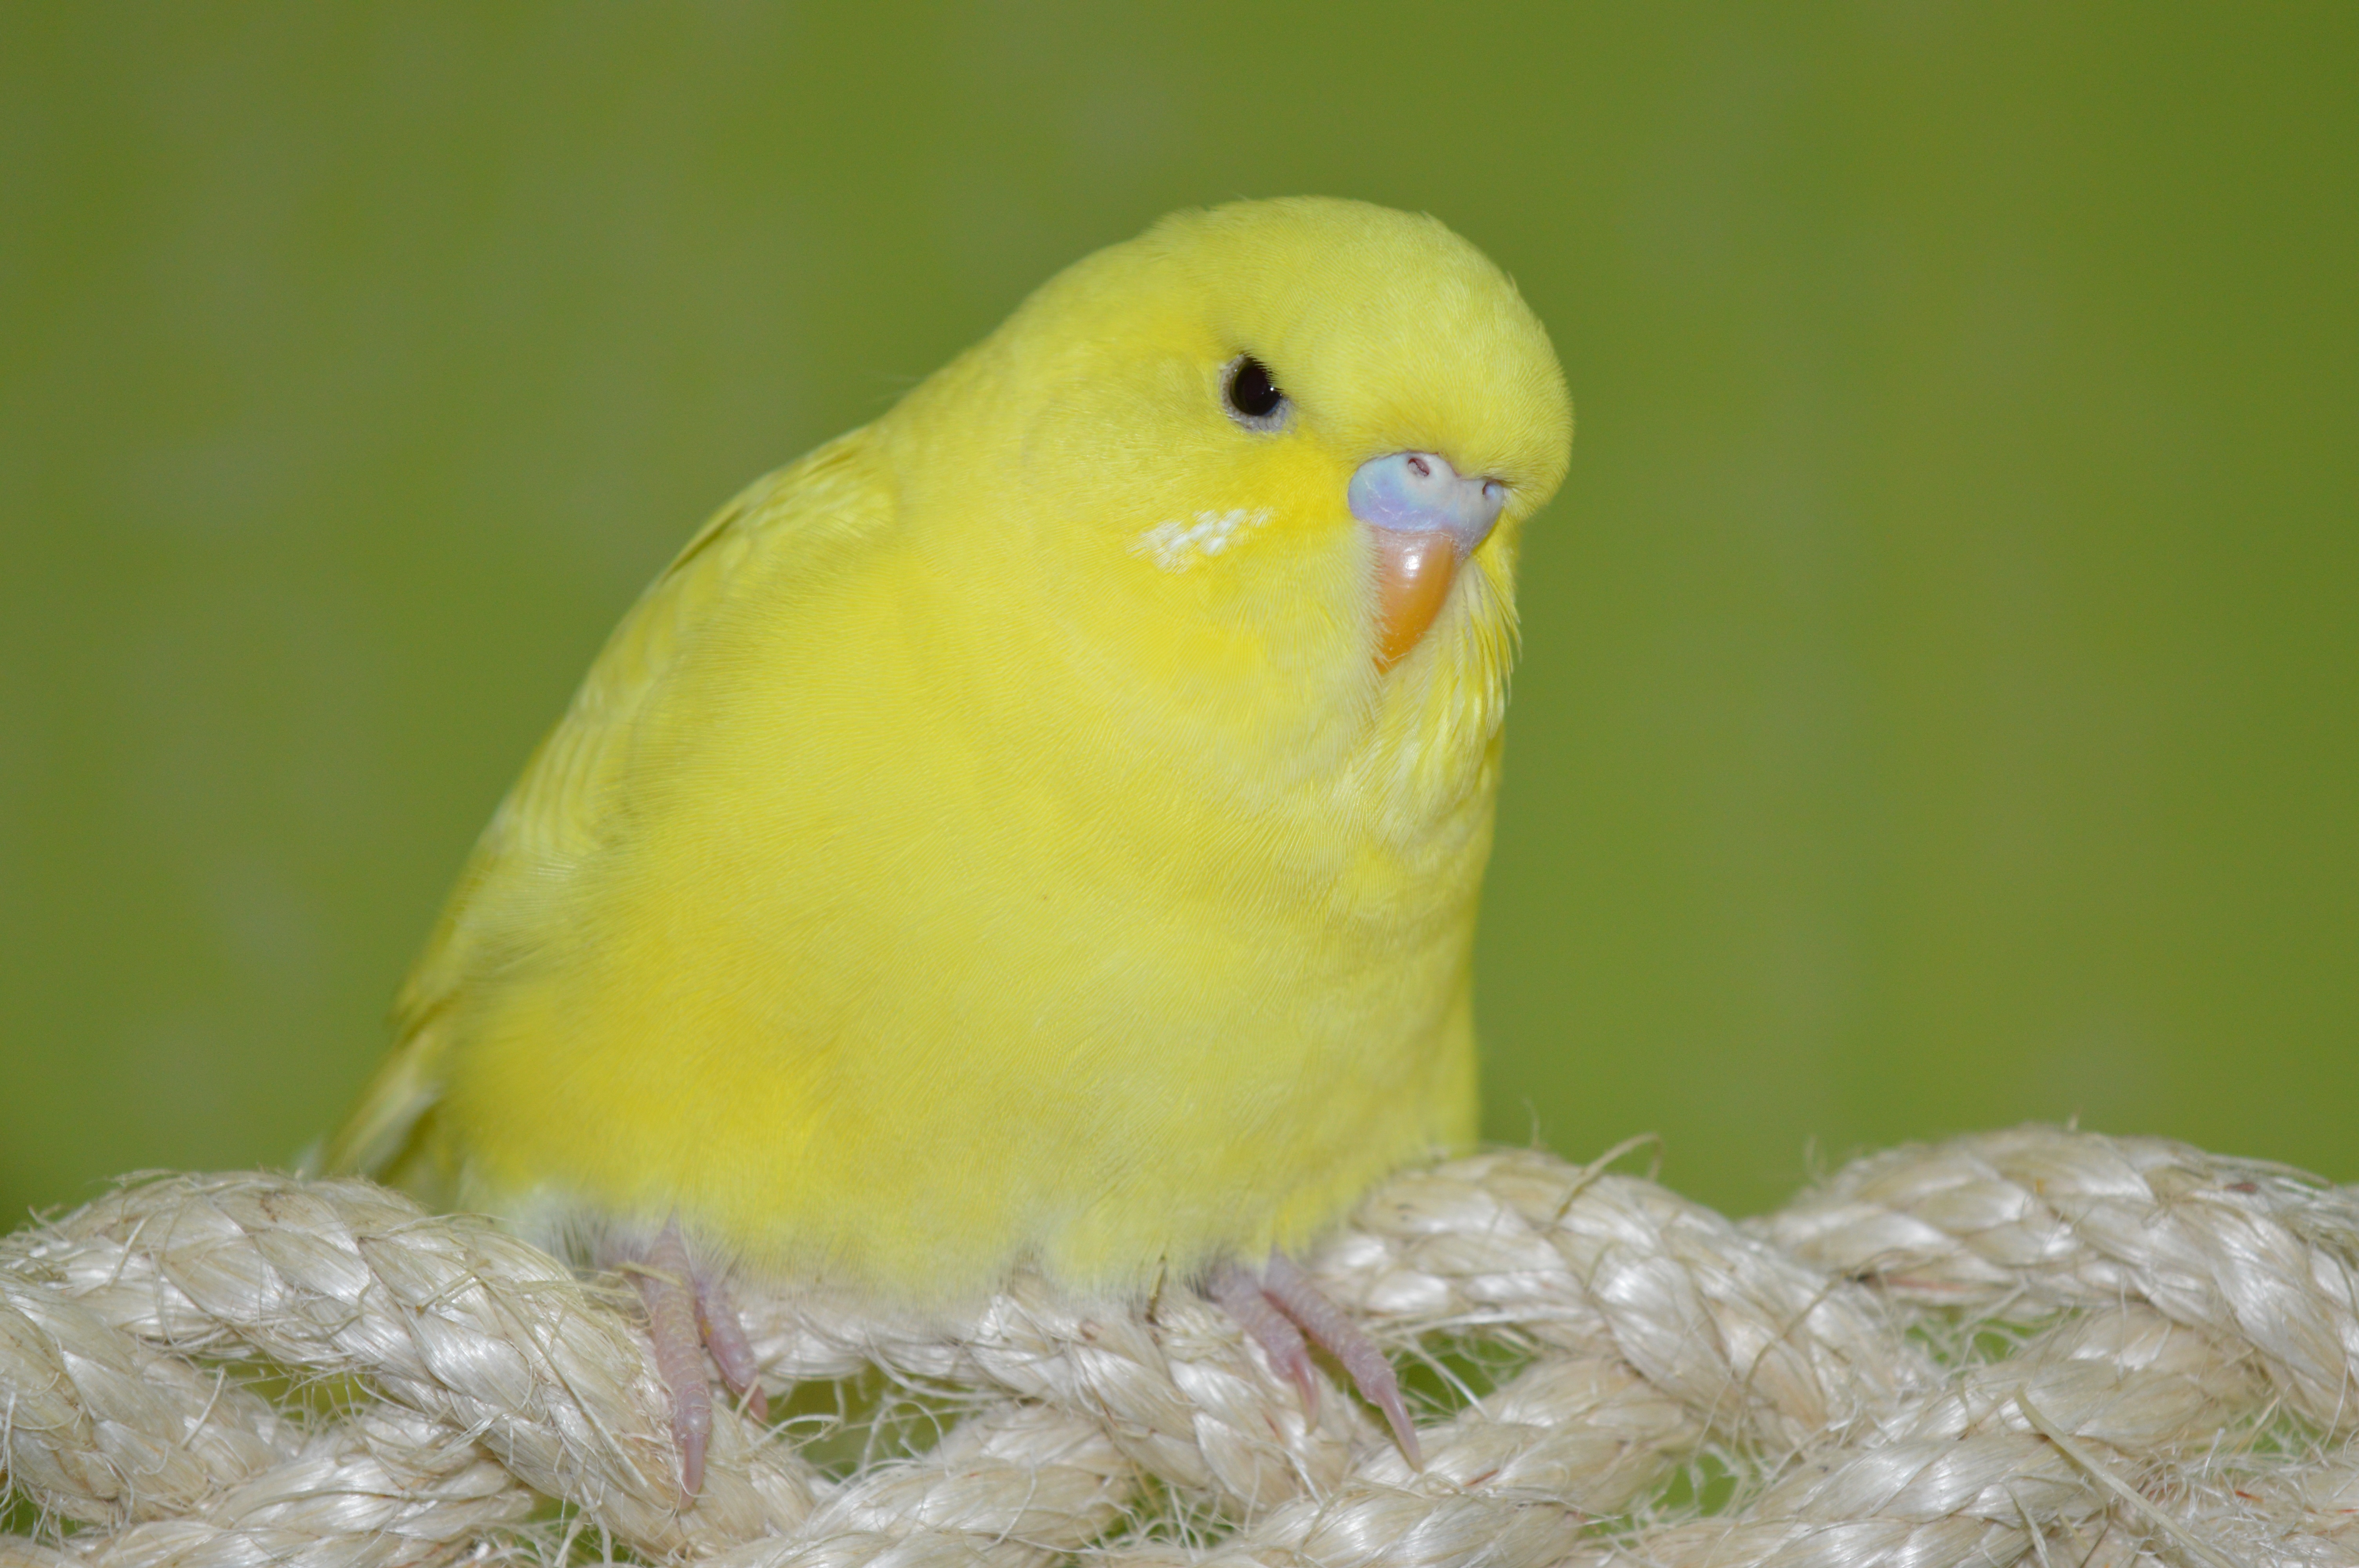
bird, wing, beak, yellow, fauna, lovebird, vertebrate, parrot, finch, parakeet, budgie, canary, perching bird, common pet parakeet, atlantic canary, ziervogel